Religion in Sweden

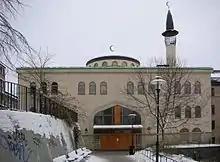
Stockholm Mosque.

According to the "2015 Yearbook of Jehovah's Witnesses", there are 22,730 active members in Sweden, and 36,270 people attended their annual memorial of Christ's death. This number includes active members and guests.